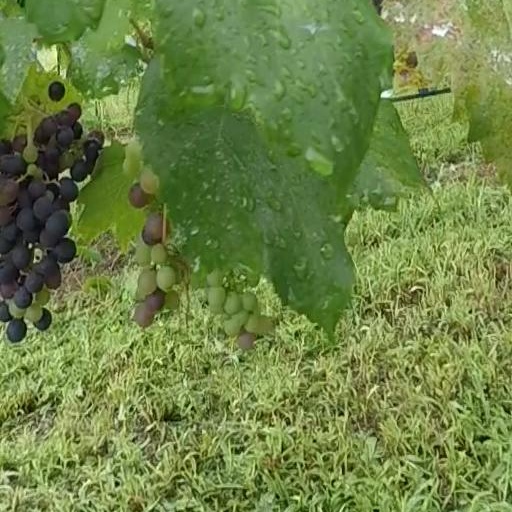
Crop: grape